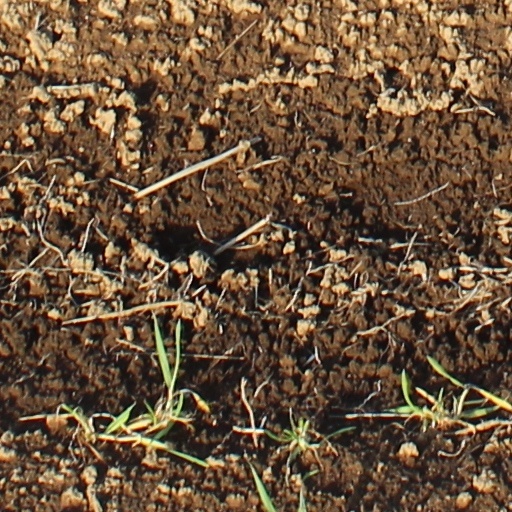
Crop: wheat